Baháʼu'lláh

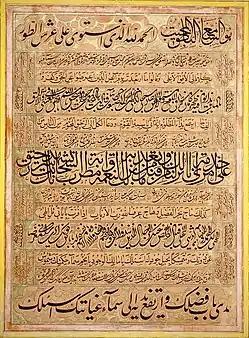

In these letters Bahá’u’lláh also prescribed ways to develop a sense of community for the planet's peoples through collaborative endeavors such as creating an international auxiliary language, universal compulsory public education, and a common global currency and system of measurement; even as he urged rulers to dramatically curtail military spending, create an international tribunal to adjudicate disputes between nations, use taxes for social benefits, and adhere to principles of democracy in their internal affairs. To religious leaders, Bahá’u’lláh counseled them to seriously examine his cause without prejudice, forswear secular leadership, renounce dogma, embrace ecumenical outreach, and eliminate meaningless rituals; while advising monks to avoid cloistering, to mingle with people and engage in beneficial community services, and to marry.